Trillium Brewing Company

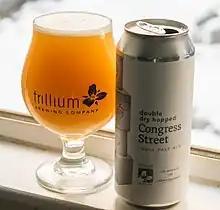
Trillium's Double Dry Hopped Congress Street IPA

Trillium Brewing Company is a brewery that currently operates six facilities throughout Massachusetts and Connecticut, United States. These locations include a production brewery in Canton, MA, a restaurant/taproom/beer garden in Canton, MA, a full-service restaurant and pilot brewery in the Fort Point neighborhood of Boston, a taproom/beer garden in Boston's Fenway neighborhood, an open-air seasonal beer garden in downtown Boston, and a farm focused on regenerative, wholistic agriculture in North Stonington, CT.